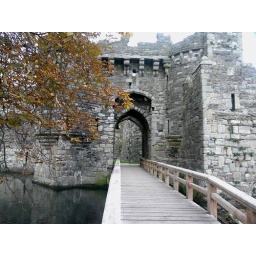
wooden bridge over the moat